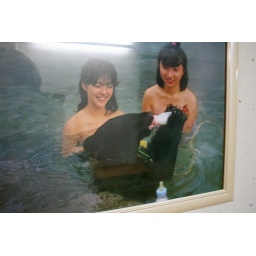
Japanese girls in onsen bath with baby bear